Ohio

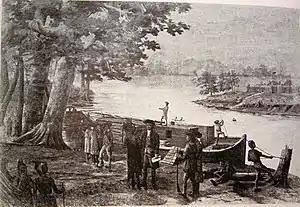
The landing of Rufus Putnam and the first settlers at Marietta, Ohio in 1788.

Rufus Putnam served in important military capacities in both the French and Indian War and the American Revolutionary War. He was one of the most highly respected men in the early years of the United States.